Jerry Spann

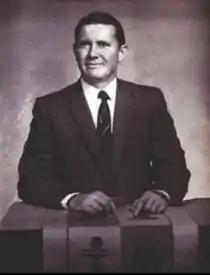
Spann, photographed in the late 1950s or early 1960s

Jerry Garland Spann (August 13, 1912 – January 5, 1968) was an American chess administrator and businessman. He served as president of the United States Chess Federation (USCF) from 1957 to 1960 and also served as a vice-president of FIDE. He is credited with saving the USCF from bankruptcy. The Jerry Spann Memorial Tournament is held in Oklahoma each year in his honor.